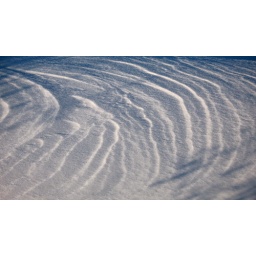
snow over a frozen lake just happens to look like the same ripples you see in the water during the summer